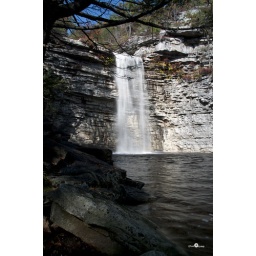
Awosting Falls Framed by the trees and rocks